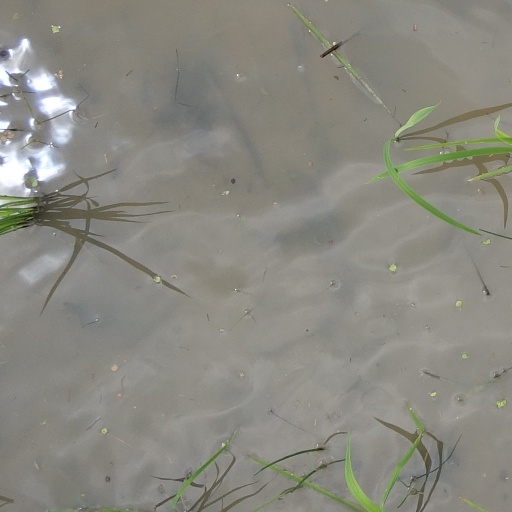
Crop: rice